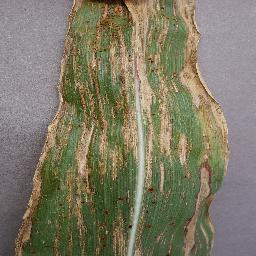
Label: Corn_(Maize)___Gray_Leaf_Spot_(Cercospora)